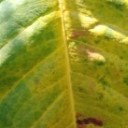
Label: Cerscospora